Augustin-Jean Fresnel

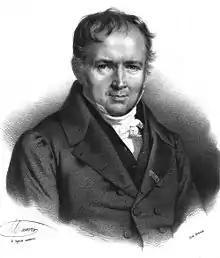

On 24 May 1816, Fresnel wrote to Young (in French), acknowledging how little of his own memoir was new. But in a "supplement" signed on 14 July and read the next day, Fresnel noted that the internal fringes were more accurately predicted by supposing that the two interfering rays came from some distance "outside" the edges of the obstacle. To explain this, he divided the incident wavefront at the obstacle into what we now call "Fresnel zones", such that the secondary waves from each zone were spread over half a cycle when they arrived at the observation point. The zones on one side of the obstacle largely canceled out in pairs, except the first zone, which was represented by an "efficacious ray". This approach worked for the internal fringes, but the superposition of the efficacious ray and the direct ray did "not" work for the "external" fringes.